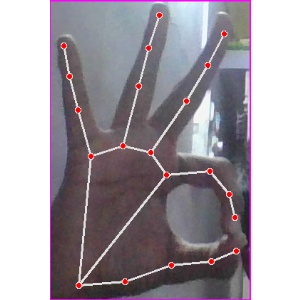
अक्षर: ण